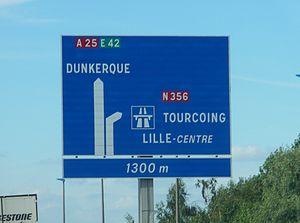
Fin de l'A 1
L’autoroute A1 est une voie rapide de type autoroutier qui relie entre elles les villes françaises de Paris et de Lille. Elle est également appelée « autoroute du Nord » ou « autoroute Paris-Lille ». Commencée en 1950 entre Lille et Carvin, l'autoroute est terminée en 1967 ; il s'agit de la première autoroute reliant Paris à une métropole française.